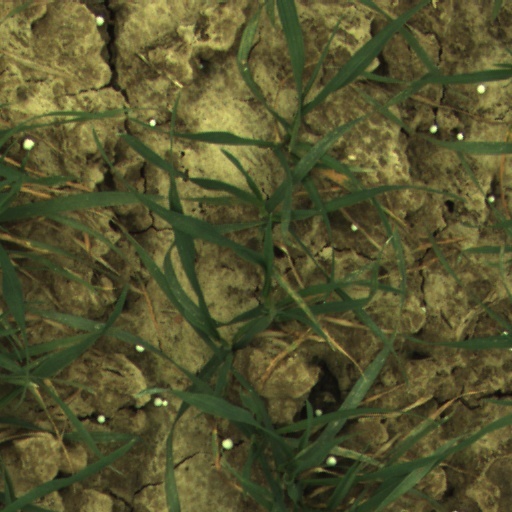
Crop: wheat